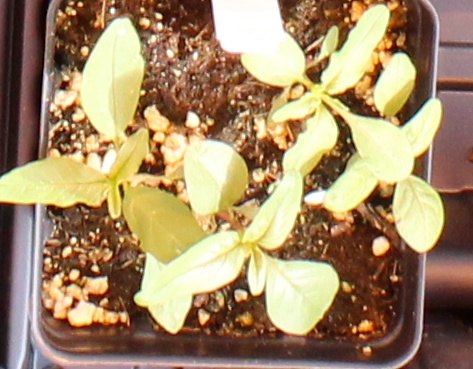
Label: Waterhemp